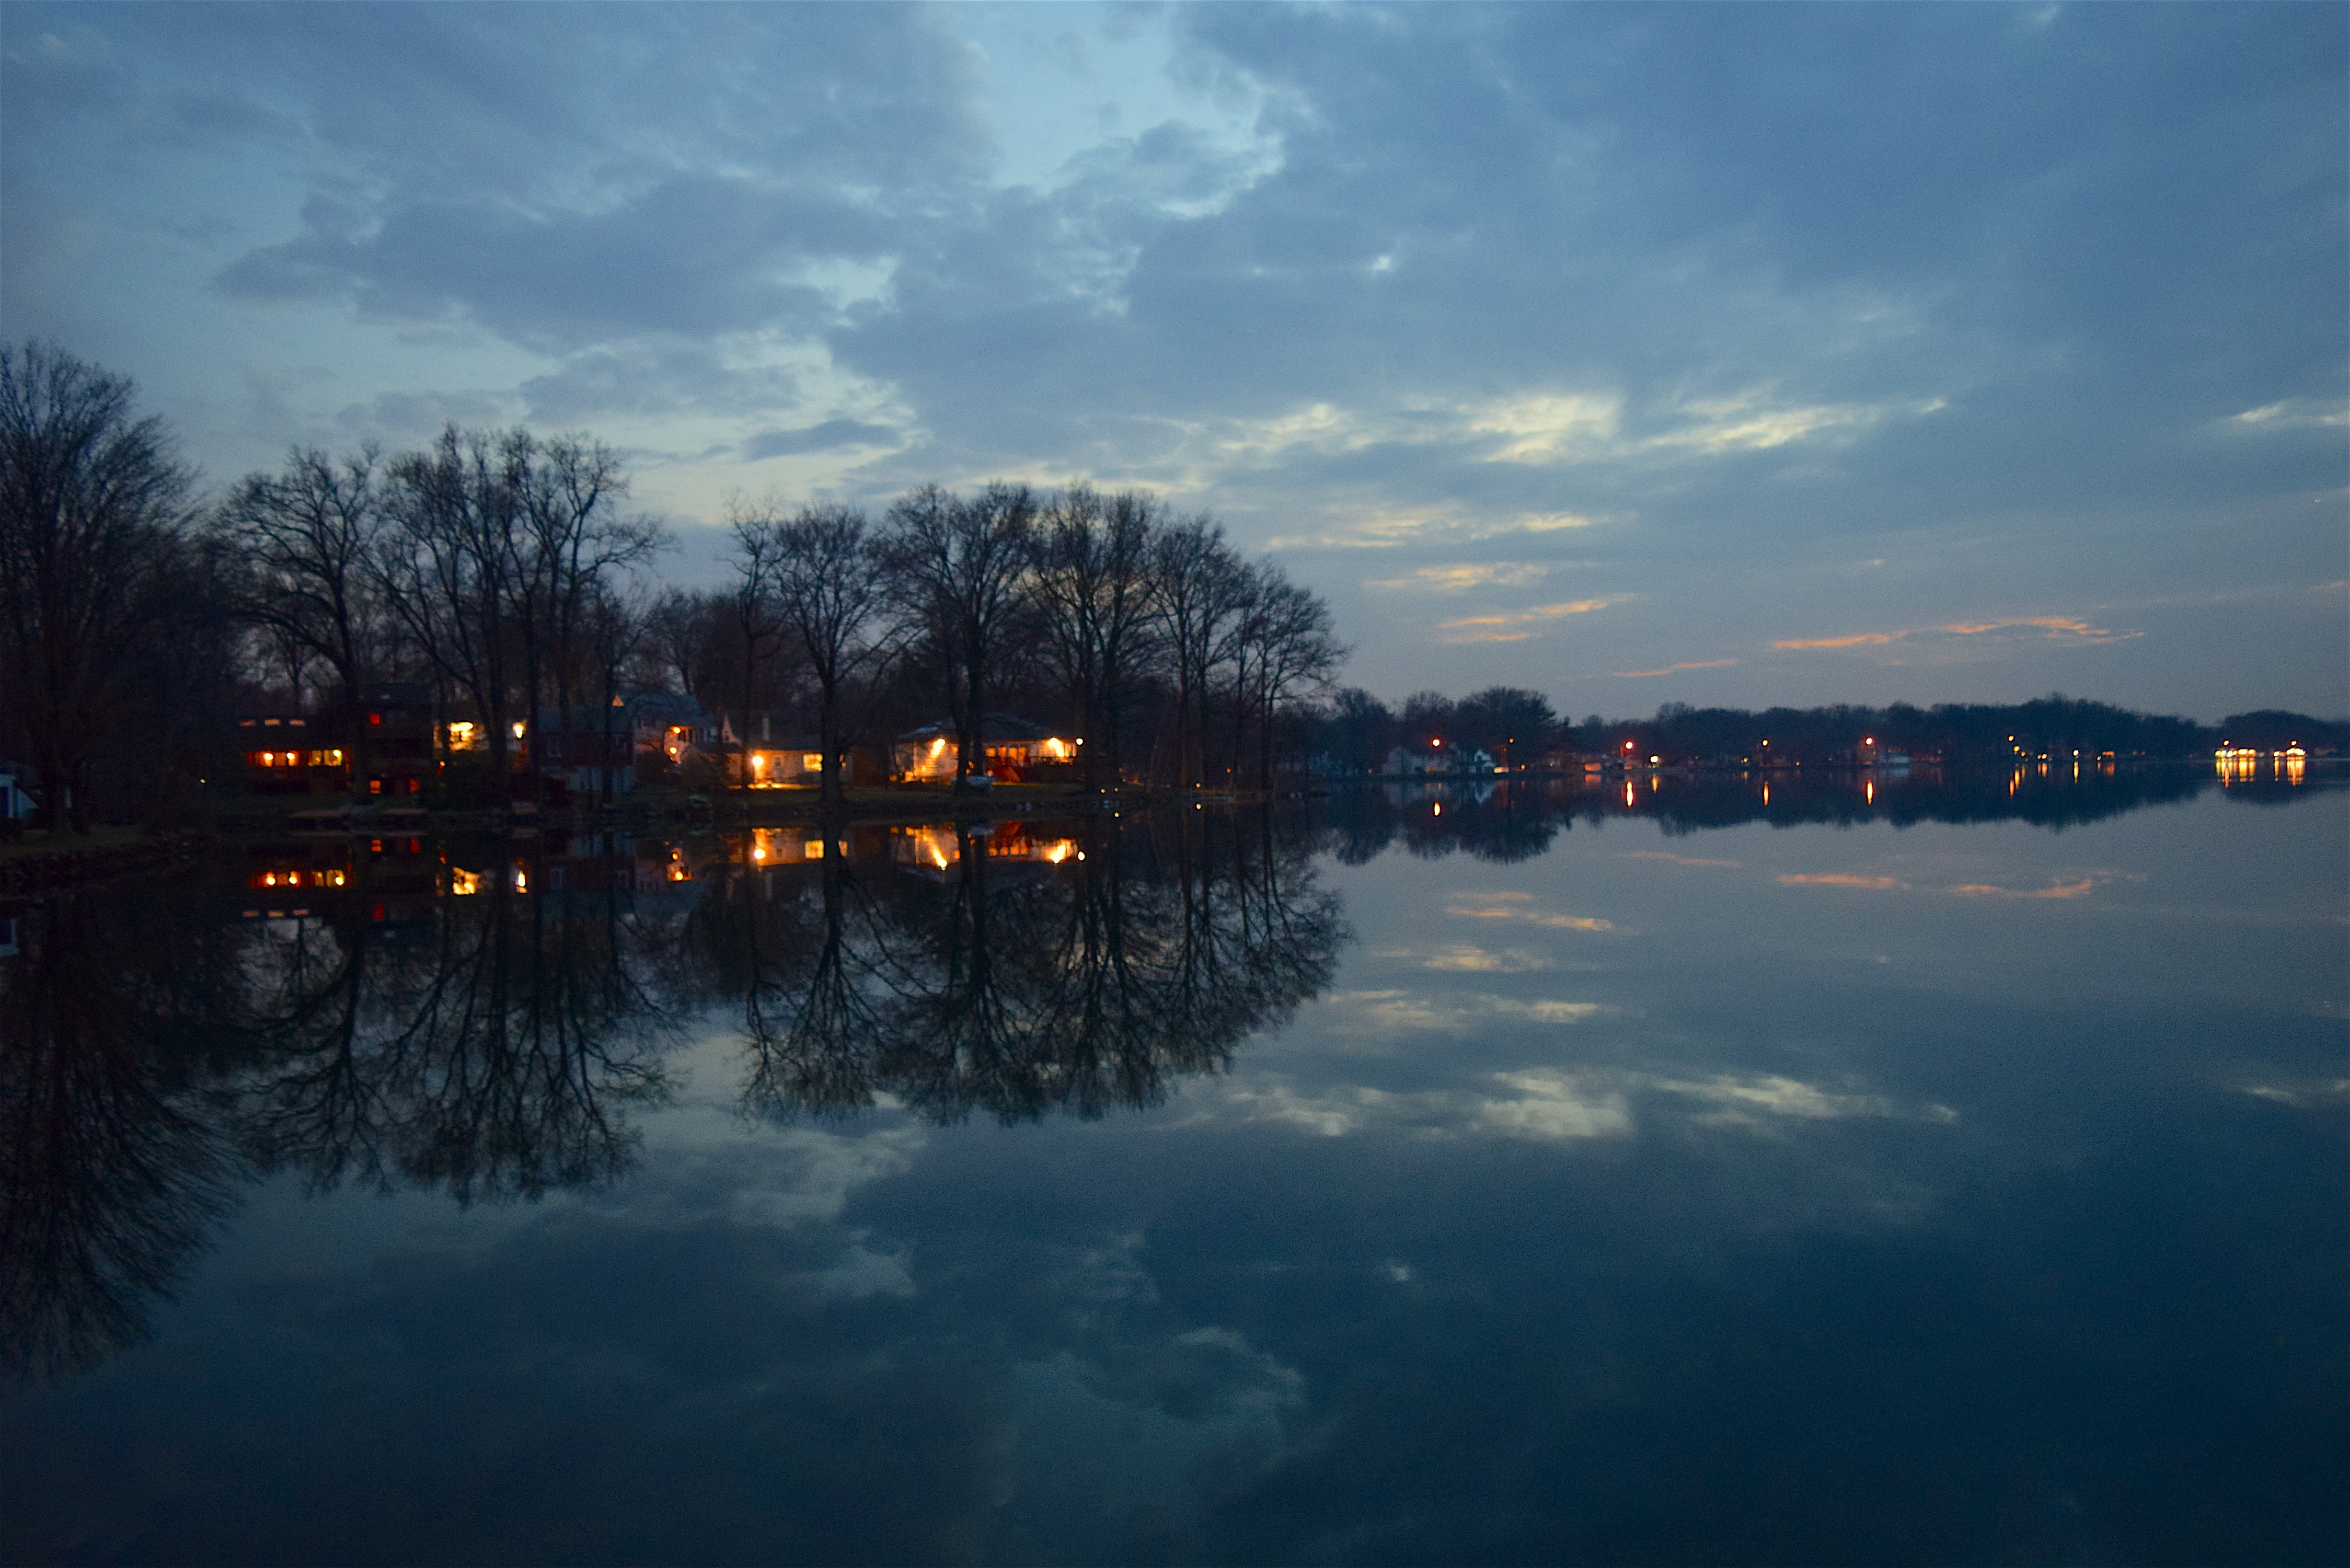
landscape, coast, water, nature, outdoor, horizon, light, cloud, sky, sunrise, sunset, night, sunlight, morning, lake, dawn, atmosphere, river, dusk, evening, twilight, reflection, scenic, color, peaceful, scenery, calm, blue, atmospheric phenomenon, atmosphere of earth